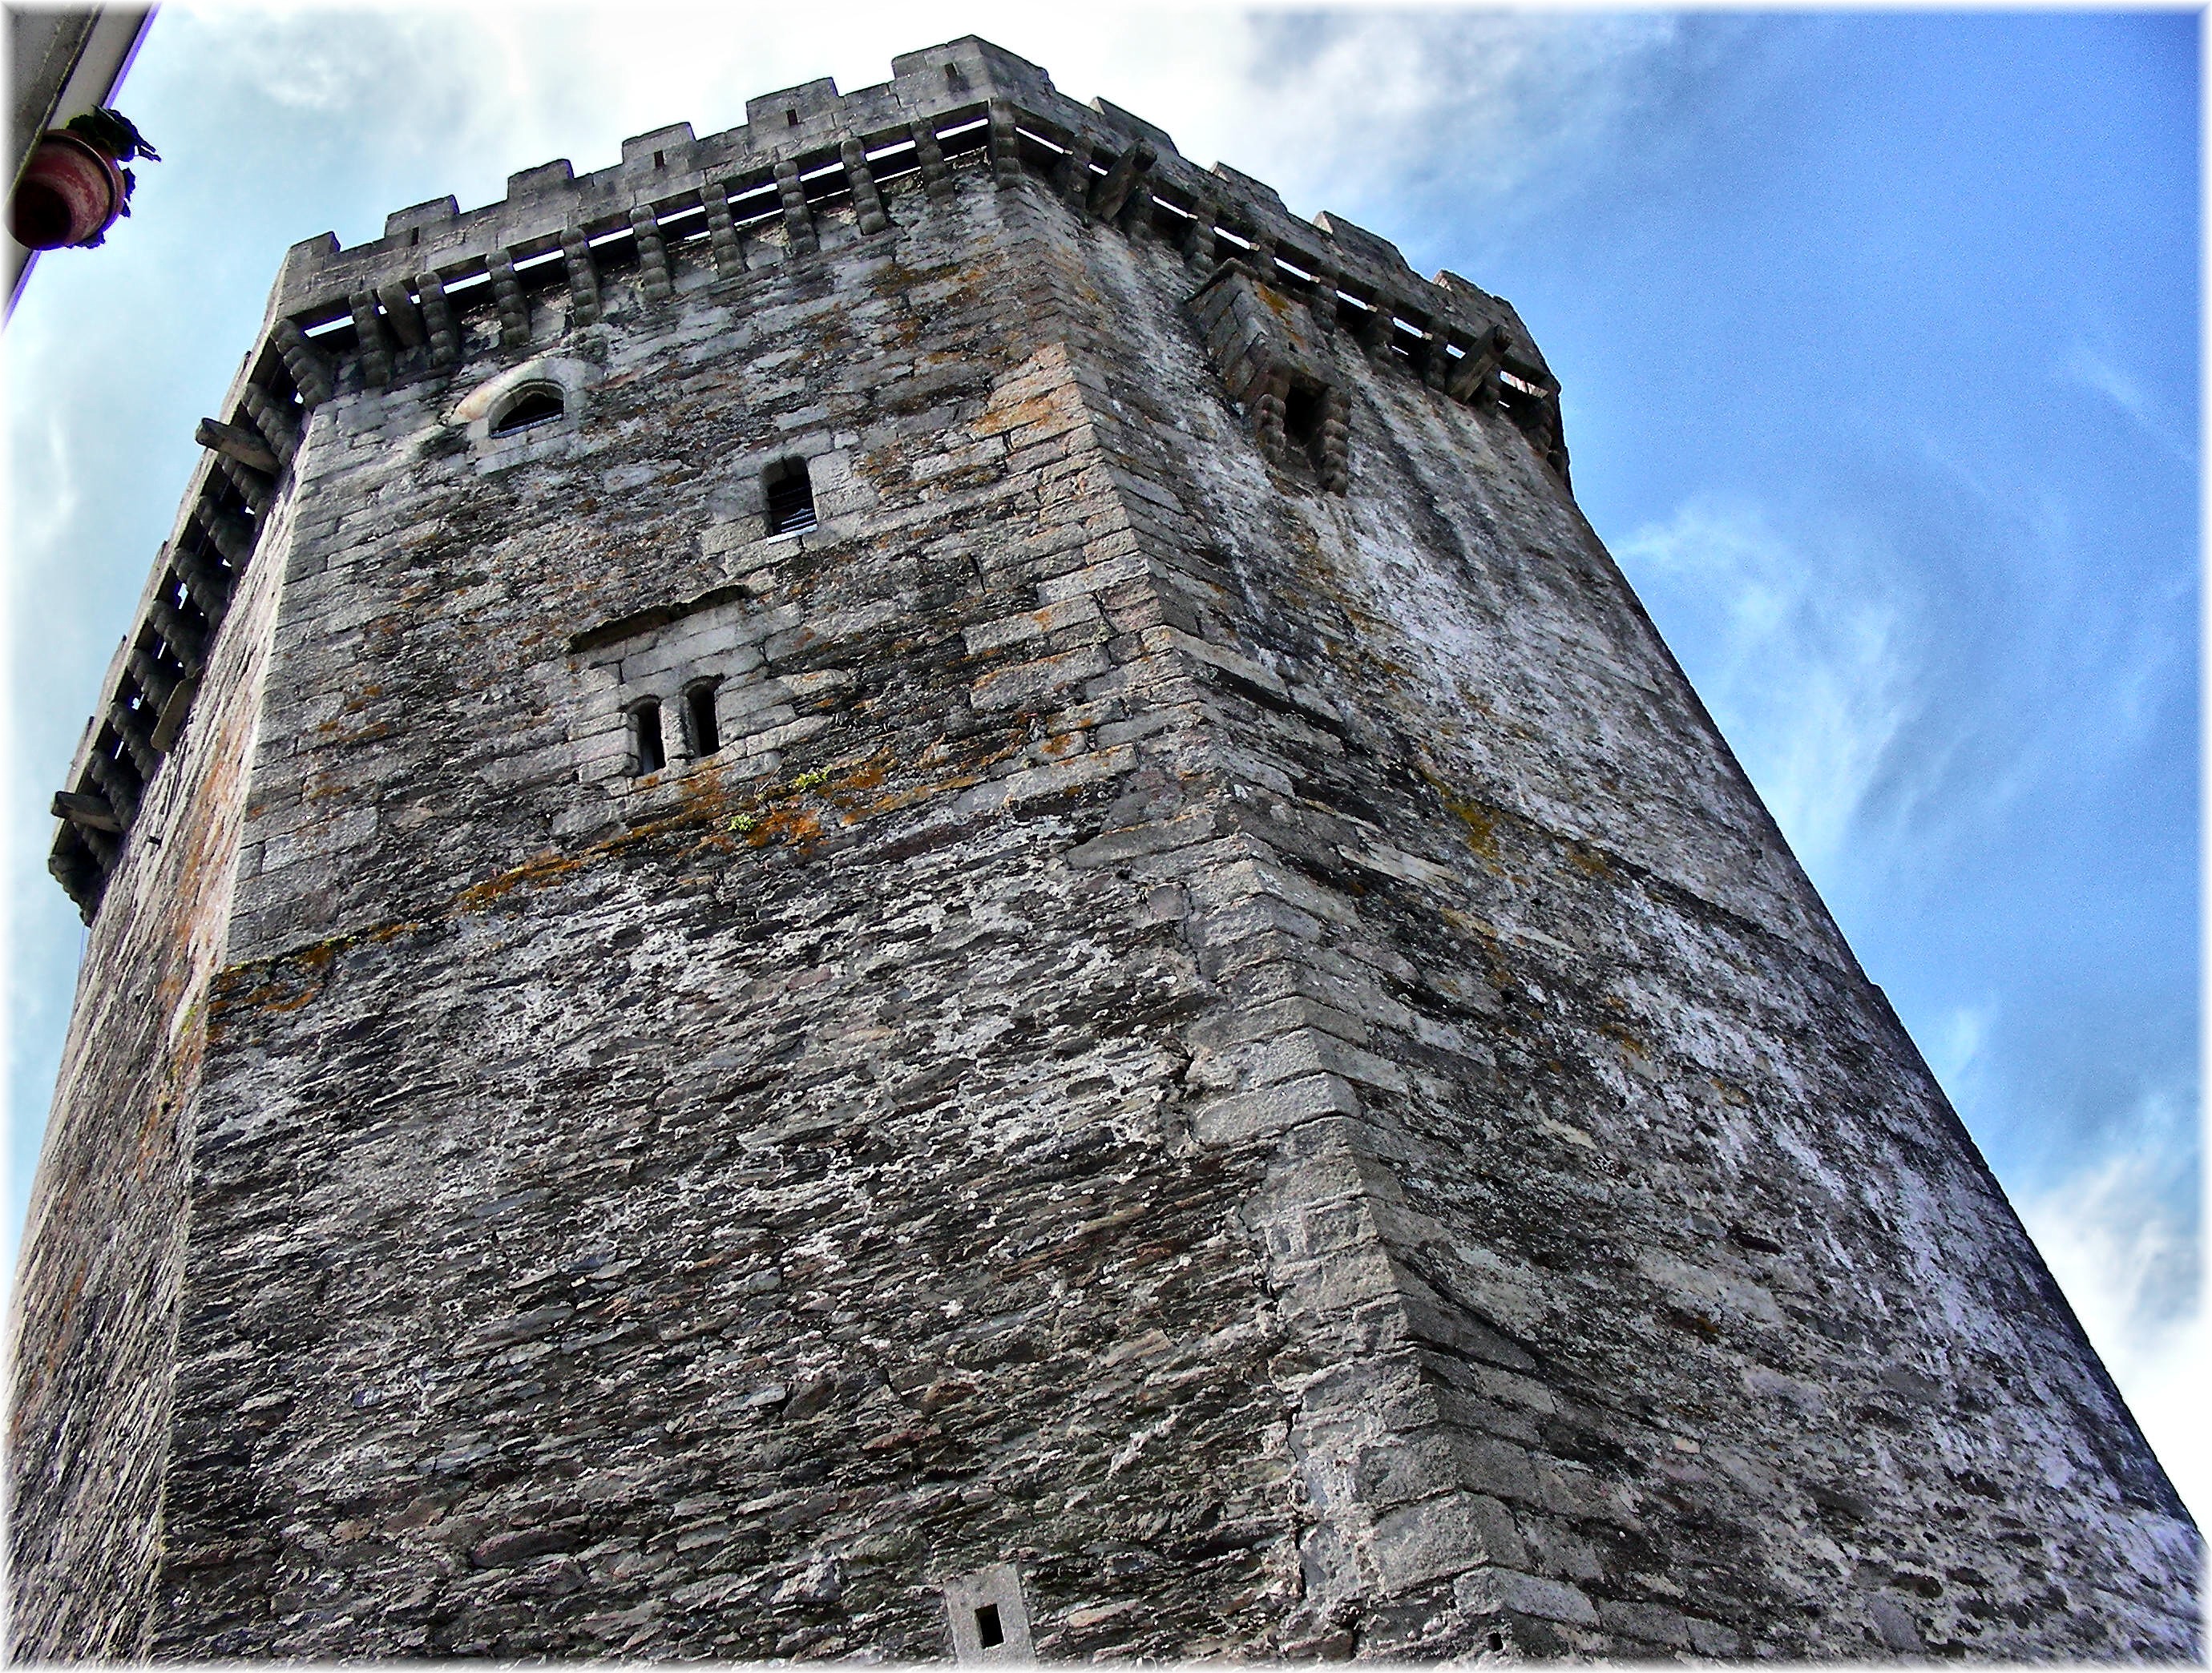
rock, building, urban, europe, tower, castle, landmark, chapel, medieval, spain, ruins, arquitectura, europa, torre, galicia, piedra, pueblos, edificios, historia, pedra, espana, urbana, galiza, vilalba, arquitecture, urbe, pobos, provinciadelugo, provincialugo, medievales, castillos, torres, castelos